Alec Scheiner

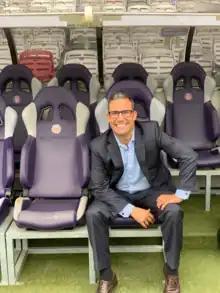
Scheiner

Alec Scheiner (born 1973) is a partner and co-founder of Otro Capital, a private equity firm that invests in sports, media and entertainment. Scheiner was previously a partner at RedBird Capital Partners, helping lead its sports practice. Alec has also served as president of the Cleveland Browns and senior vice president of the Dallas Cowboys.